WXRT

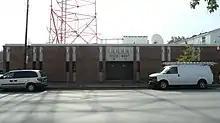
Former studio and transmitter site at 4949 W. Belmont

In 1963, the station's call sign was changed to WXRT. The station increasingly aired ethnic programming. In 1971, WXRT's studios and transmitter were moved to 4949 West Belmont Ave., where it operated with an ERP of 50,000 watts at a HAAT of 500 feet. In 1981, the station's transmitter was moved to the John Hancock Center.